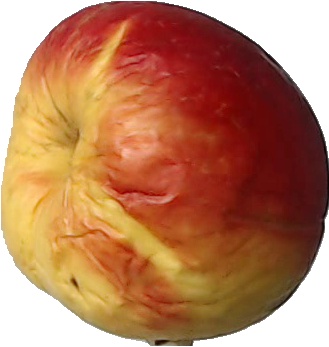
Label: apple_red_yellow_1